Kaministiquia River

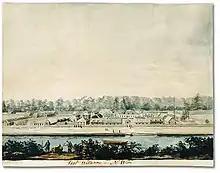
Fort William on the Kaministiquia River in 1811

Since the Grand Portage route was better, the Kaministiquia route was soon forgotten. The problem was that it was on the US side. In 1784 the North West Company sent Edward Umfreville to find a route on the British side. He failed. In the summer of 1798 Roderick McKenzie, the cousin of Alexander Mackenzie, met a group of Indians on the Height of Land Portage, who showed him the Kaministiquia route. The new route was approved by Simon McTavish in 1799.